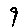
Label: 9